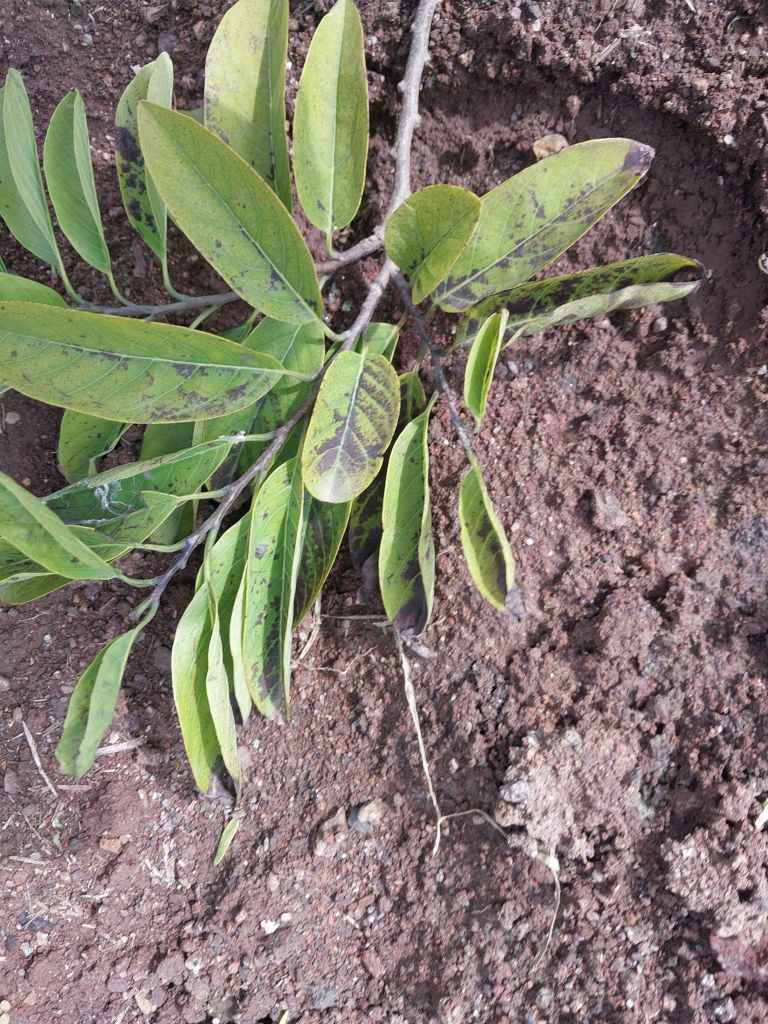
Disease label: Leaf spot on Leaves